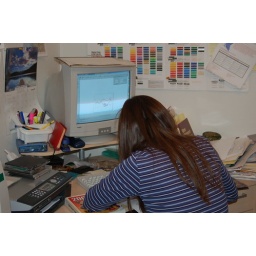
Darlene making a sign for our back window in the MH.  She is a graphic artist and signmaker!!